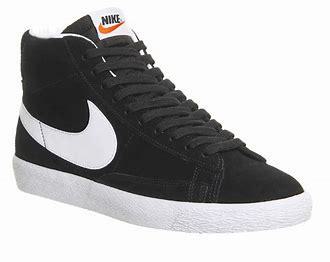
Brand: Nike
Model: Blazer